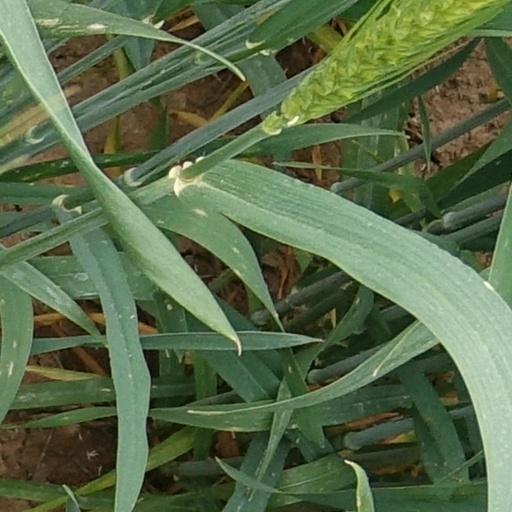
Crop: wheat